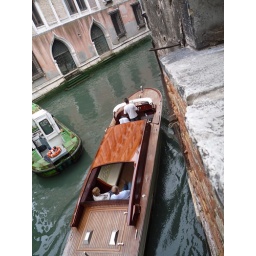
boat passing by our window